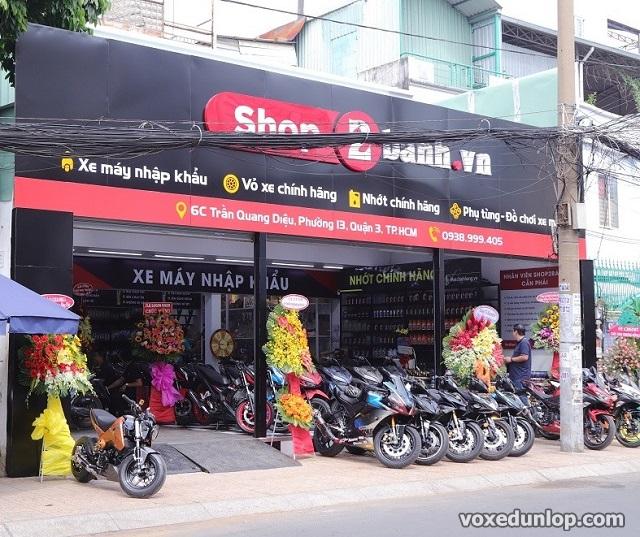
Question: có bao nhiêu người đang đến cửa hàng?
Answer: một người